Wicki–Hayden note layout

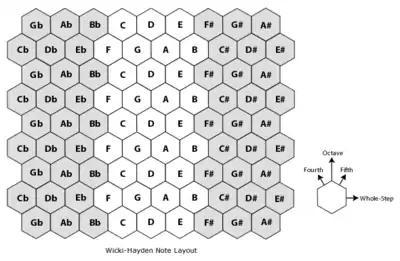
Notes of each major scale are stacked on top of each other (in alternating rows of three and four notes), putting them closer together.

The Wicki–Hayden note layout is a compact and logical musical keyboard layout designed for concertinas and bandoneons.